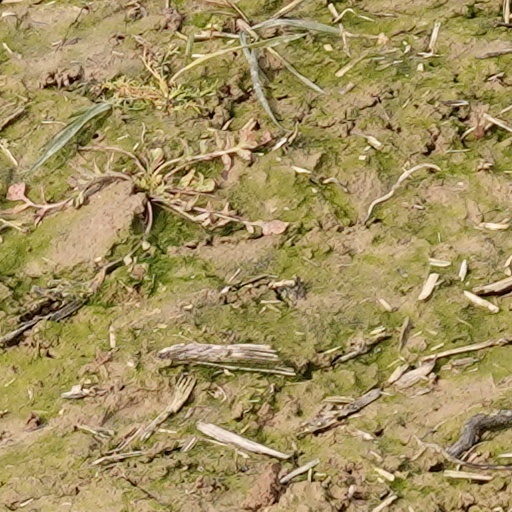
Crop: wheat